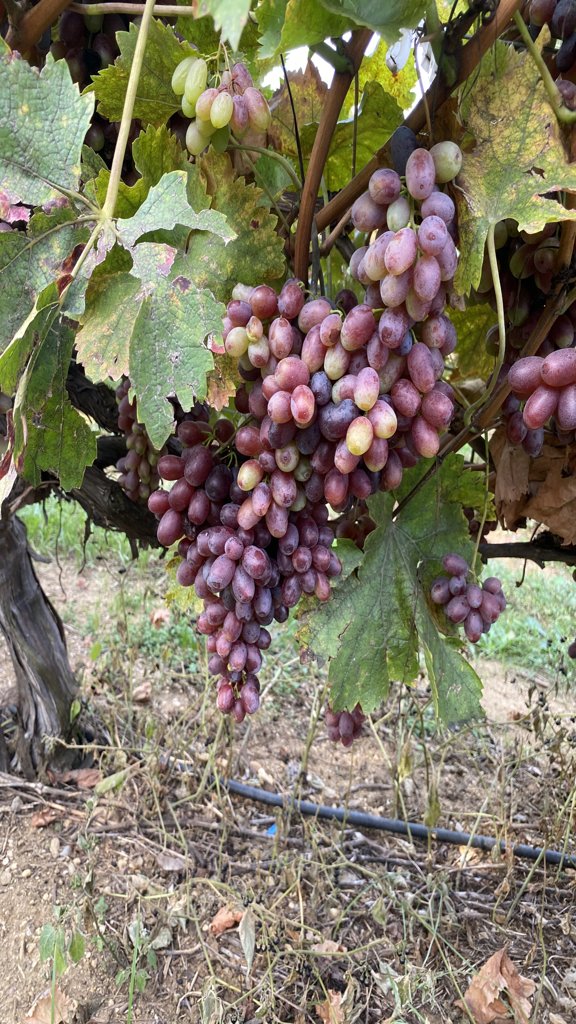
Berries visible: 206
Grape clusters: 9